Angie Hatton

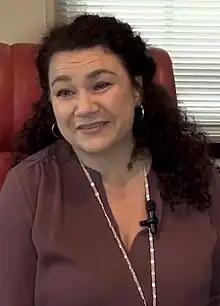
Hatton in 2023

Angie Mullins Hatton (born October 28, 1972) is an American politician who served in the Kentucky House of Representatives, representing the 94th district from 2017 to 2023. In the 2022 elections, Hatton was defeated by Republican Jacob Justice.